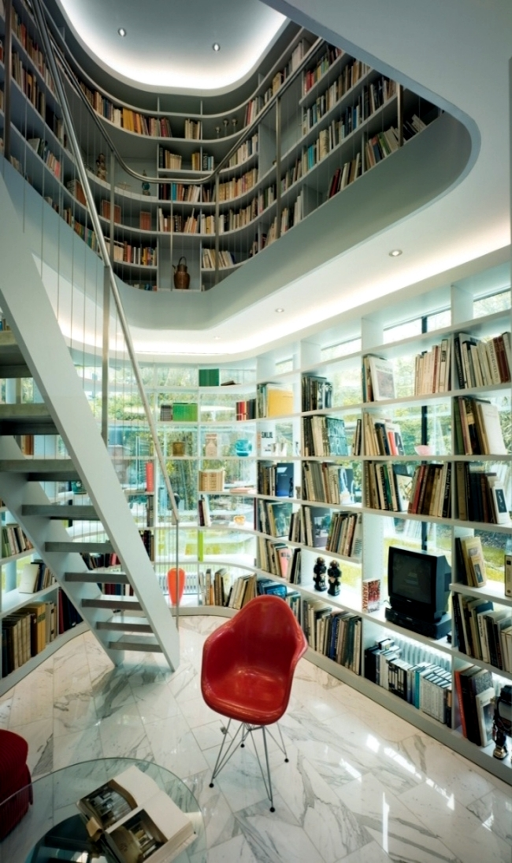
creative ideas how to make the library at home